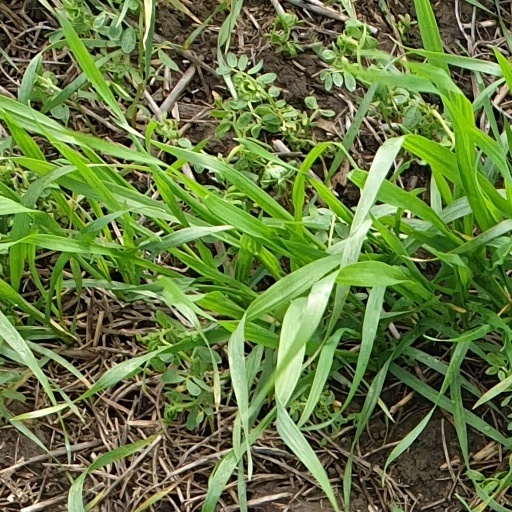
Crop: wheat